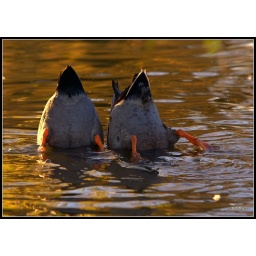
I caught these two woodland ducks hunting for food together in Minoru Park, Richmond. Kind of cute =)